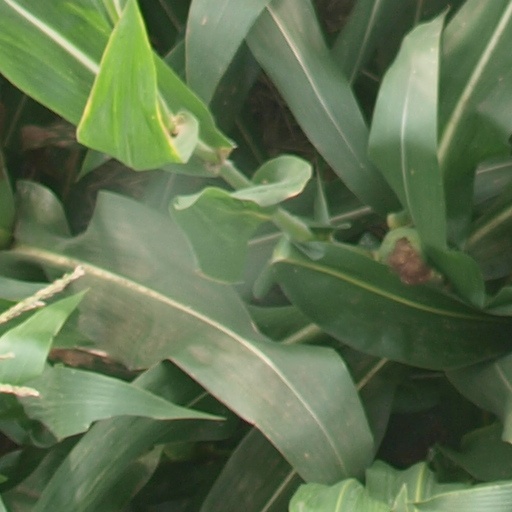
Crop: maize; corn